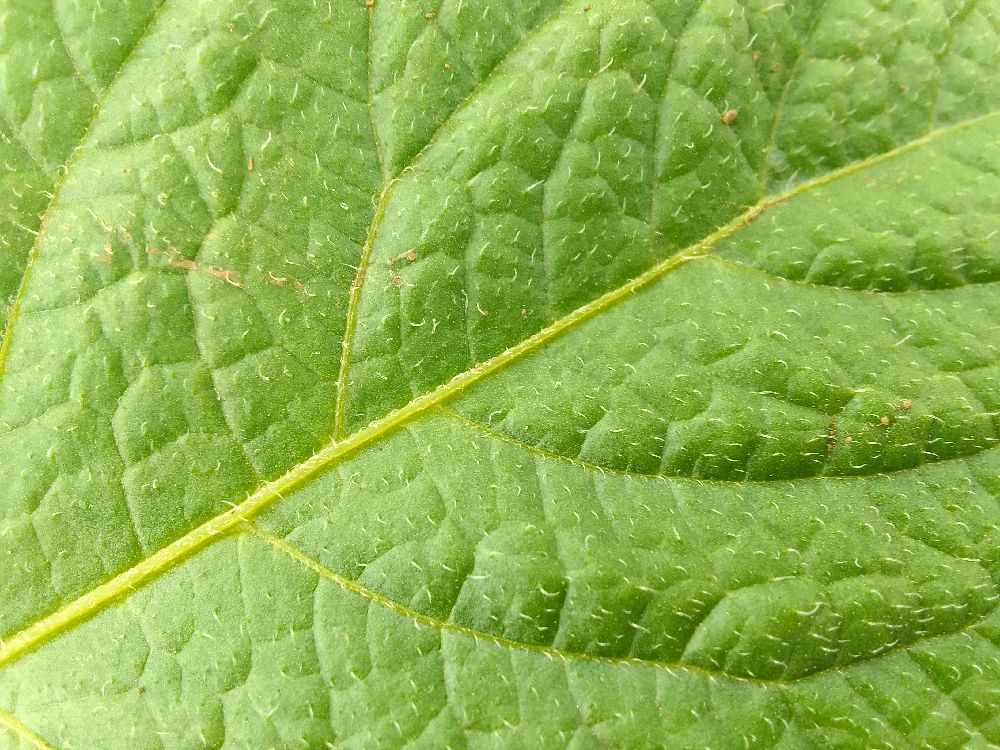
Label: Healthy